Mailly-Maillet Communal Cemetery Extension

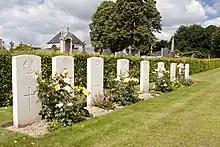

Mailly-Maillet Communal Cemetery Extension is a military cemetery with casualties from the First World War, located in the French village of Mailly-Maillet (Somme).